Human rights in Israel

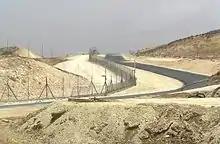
Israeli West Bank barrier

The center of much controversy, the Israeli West Bank barrier is a physical barrier, consisting mainly of fences and trenches, built by the Israeli Government. It is located partly within the West Bank, and partly along the border between the West Bank and Israel proper.